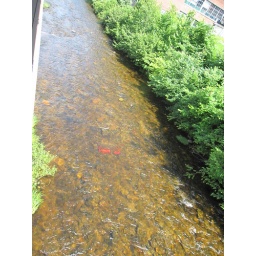
red in the river